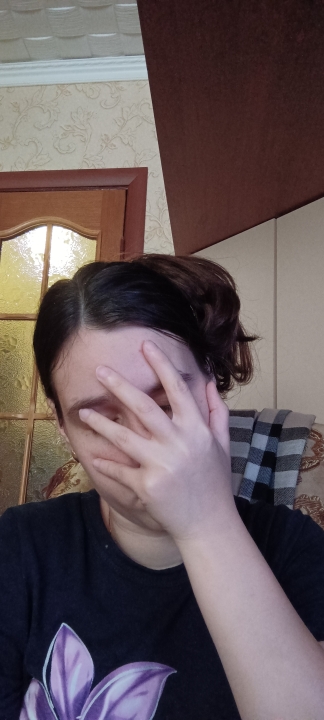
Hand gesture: no_gesture